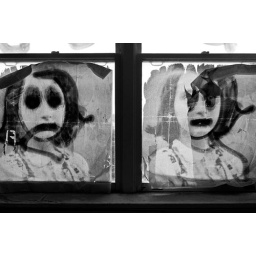
Freaky portraits pasted in an upper floor window on the west wing.